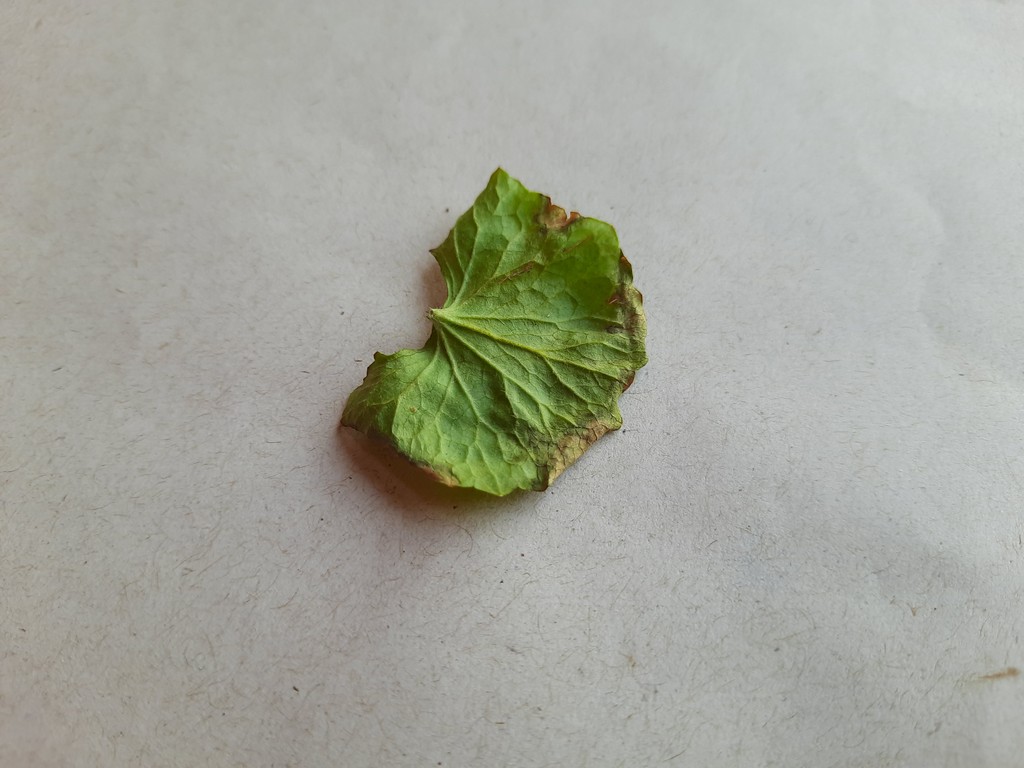
Label: Unhealthy